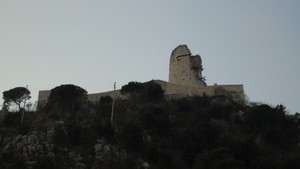
Aimé du Mont-Cassin est un moine bénédictin de l'abbaye du Mont-Cassin en Italie, qui fut peut-être aussi un évêque d'un diocèse de la Campanie. Il est l'auteur d'une Histoire des Normands qui est l'une des principales sources concernant les aventures des Normands en Italie du Sud et en Sicile au XIᵉ siècle.